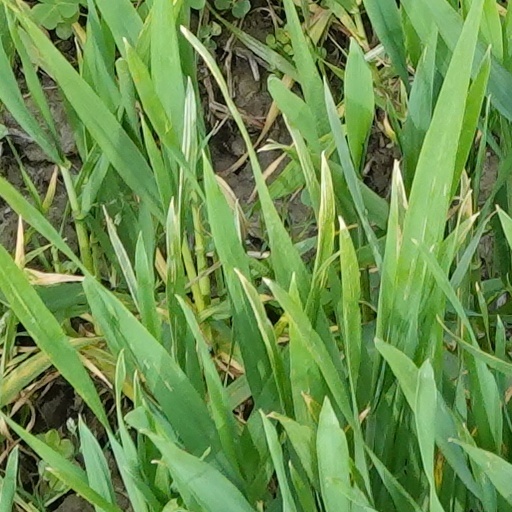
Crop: wheat